Design management

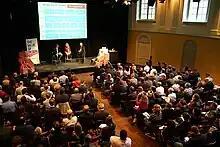
The 15th European International Design Management Conference organized by the Design Management Institute

Design policies have a history reaching back to the end of the 19th century, when design programs with roots in the crafts sector were implemented in Sweden (1845) and Finland (1875). In 1907 the Deutscher Werkbund (German Work Federation) was established in Munich to better compete with Great Britain and United States. The success of the Deutscher Werkbund inspired a group of British designers, industrialists and business people after they had seen the Werkbund Exhibition in Cologne in 1914, to found the Design and Industries Association and campaign for a greater involvement of government in the promotion of good design. In 1944 design management by managing design policies was used by the British Government. The British Design Council was founded by Hugh Dalton, president of the Board of Trade in the British wartime government, as the Council of Industrial Design with the objective "to promote by all practicable means the improvement of design in the products of British industry".